Ceramic art

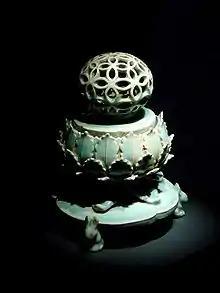
A celadon incense burner from the Goryeo dynasty with Korean kingfisher glaze. National Treasure No.95 of South Korea

Early pots were made by what is known as the "coiling" method, which worked the clay into a long string that wound to form a shape that later made smooth walls. The potter's wheel was probably invented in Mesopotamia by the 4th millennium BCE, but spread across nearly all Eurasia and much of Africa, though it remained unknown in the New World until the arrival of Europeans. Decoration of the clay by incising and painting is found very widely, and was initially geometric, but often included figurative designs from very early on.